Calveley railway station

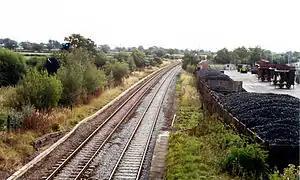
Site of the station in 1990

Calveley railway station (originally "Highwayside") was located in the centre of the small village of Calveley, Cheshire, England.